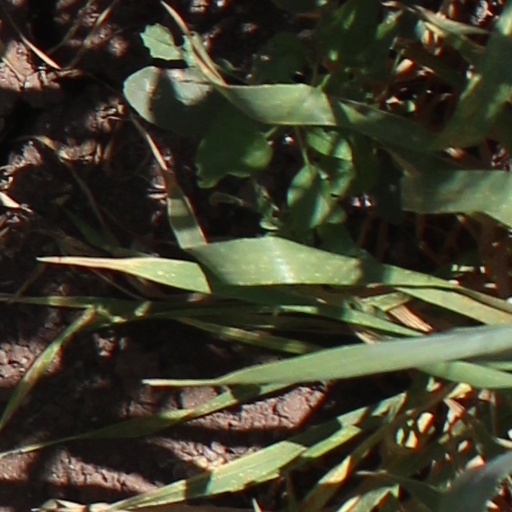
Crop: wheat